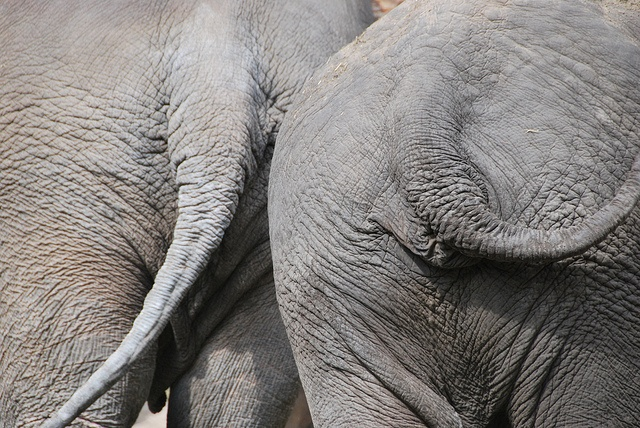
The back end and swishing tails of two big grey animals
a close up photo of two elephants tails
in this picture you can see the behinds of two elephants
The tails of two elephants are wagging behind them.
Back side of two elephants.Tails of two elephants seen.